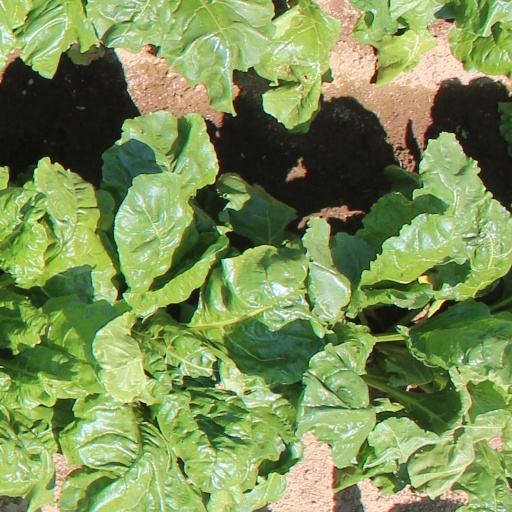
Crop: sugar beet